PINK de Thierry

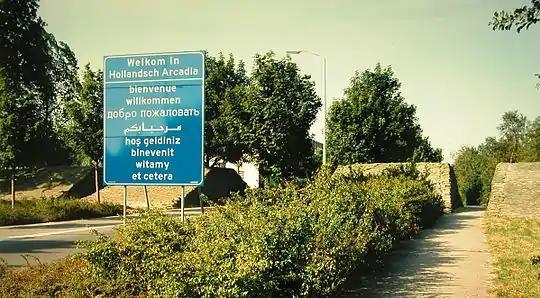
Checkpoint to Dutch Arcadia (1994); "Welcome" in the languages of occupiers of The Netherlands (now EU member states) followed by the languages of the then toplist of unwanted immigrants

From 1980 to 1995 PINK created a number of intervention-based meta-performance projects in which an iconic human unit, Man Woman Child (MWC), was used as a metaphor for humanity's cultural transference. For each project, PINK explored a theme with a mixture of public-space intervention and performance, installation, photo and video art.